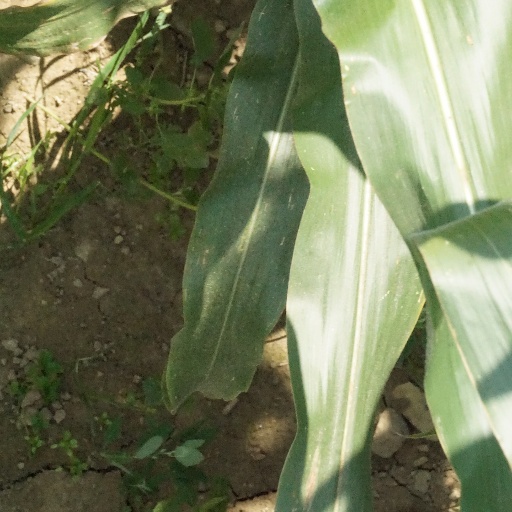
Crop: maize; corn